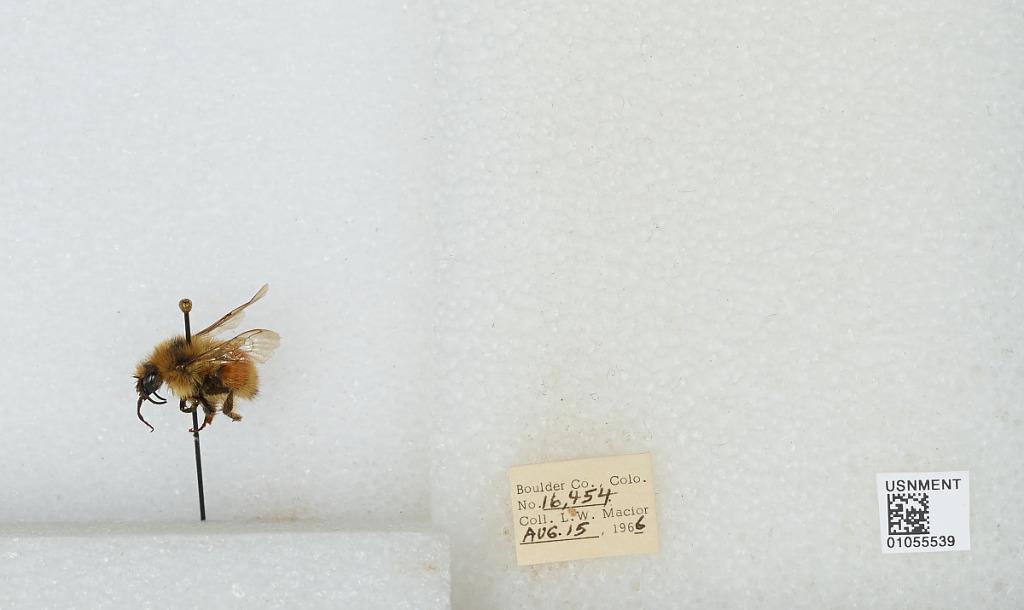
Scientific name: Bombus (Pyrobombus) bifarius Cresson
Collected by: L. Macior
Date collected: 1966-8-15
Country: United States
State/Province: Colorado
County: Boulder
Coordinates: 40.015, -105.27